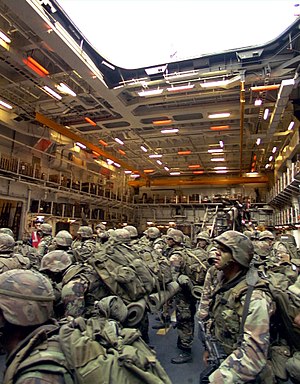
L12 Ocean / Konstruktion
US Marines løftes op på landingsdækket fra Ocean's hangardæk under en øvelse i 1999.
Ocean er et såkaldt LHD, det eneste skib i sin klasse. Skibet er designet til at støtte amfibielandgangsoperationer samt at støtte flådestyrker med stabsfaciliteter. Skibet var det største skib i Royal Navy indtil hangarskibene af Queen Elizabeth-klassen bliver operative. Skibet er i 2018 solgt til Brasilien og det forventes at blive leveret inden udgangen af 2018.